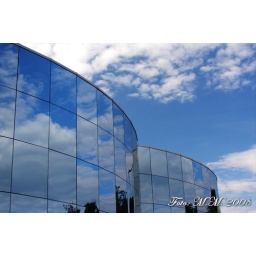
Reflections of the sky and clouds in the building.